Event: Nepal Earthquake
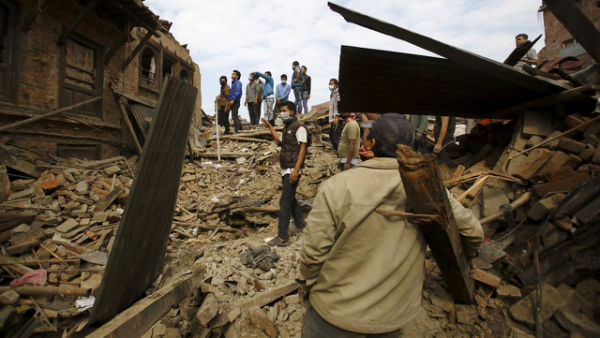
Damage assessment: damage